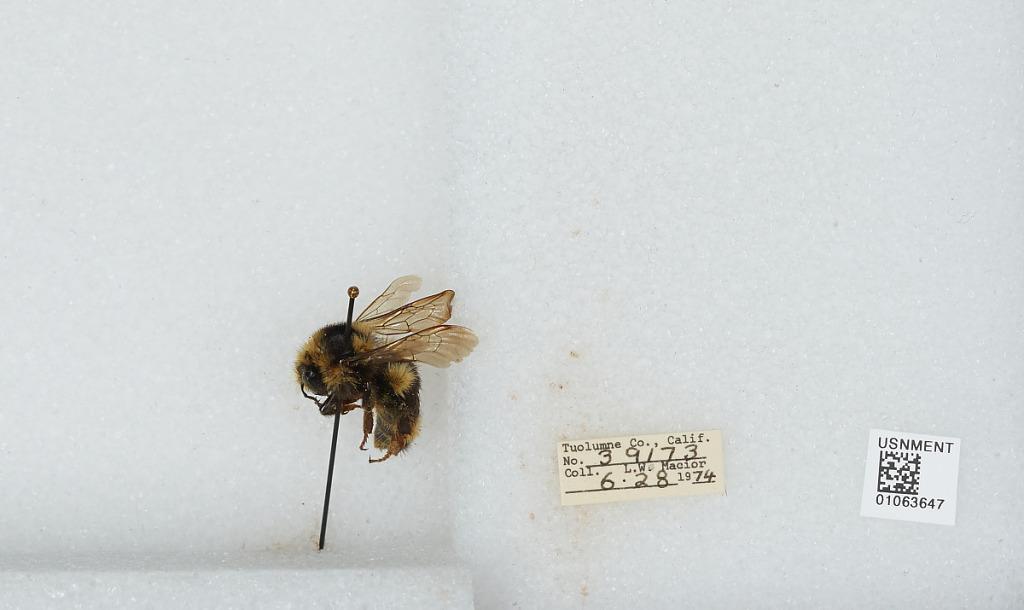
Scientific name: Bombus bifarius nearcticus
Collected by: L. Macior
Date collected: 1974-6-28
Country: United States
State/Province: California
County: Tuolumne
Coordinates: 38.02, -119.93